White-crowned parrot

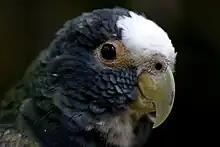
White-crowned Pionus, close up of upper body

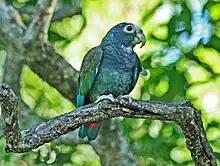
White-crowned Pionus, at the aviary Birds of Eden in South Africa

The Pionus parrots include the white-crowned, white-capped, dusky, blue-headed, bronze-winged, Maximilian, red-billed, and plum-crowned Pionus. They are native to Central and South America. The white-crowned Pionus is the rarest of these eight Pionus species. The white-crowned parrot inhabits the Caribbean slope in Central America from southeast Mexico to western Panama. They are found in southeastern Mexico from southern Tamaulipas and eastern San Luis Potosí through Campeche and Quintana Roo to Costa Rica, and on both slopes (Chiriquí and western Bocas del Toro) in western Panama. Although this species is distributed over a broad area, its highest abundance is in Costa Rica. The population is still considered stable despite being hunted for food, crop pest, bird trade, and its habitat being deforested. Their habitat is a humid tropical zone of forest and woodland with local growth of pine-oak trees and savanna. They are more commonly found in the lowlands and foothills of the Caribbean slope, but have also been reported from forest edge and cultivated areas with pastures, scattered trees, and wooded streams. The major food sources include ripening seeds, palm fruits, crops.